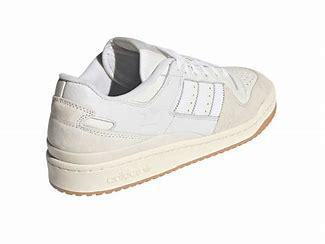
Brand: adidas
Model: Forum Skate